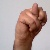
The image shows a hand gesture representing the letter 'N' in Indian Sign Language.